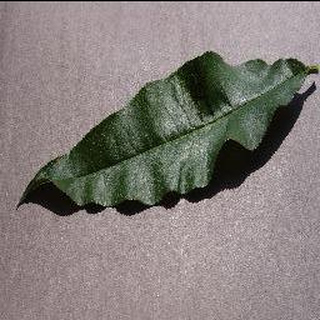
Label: healthy_peach